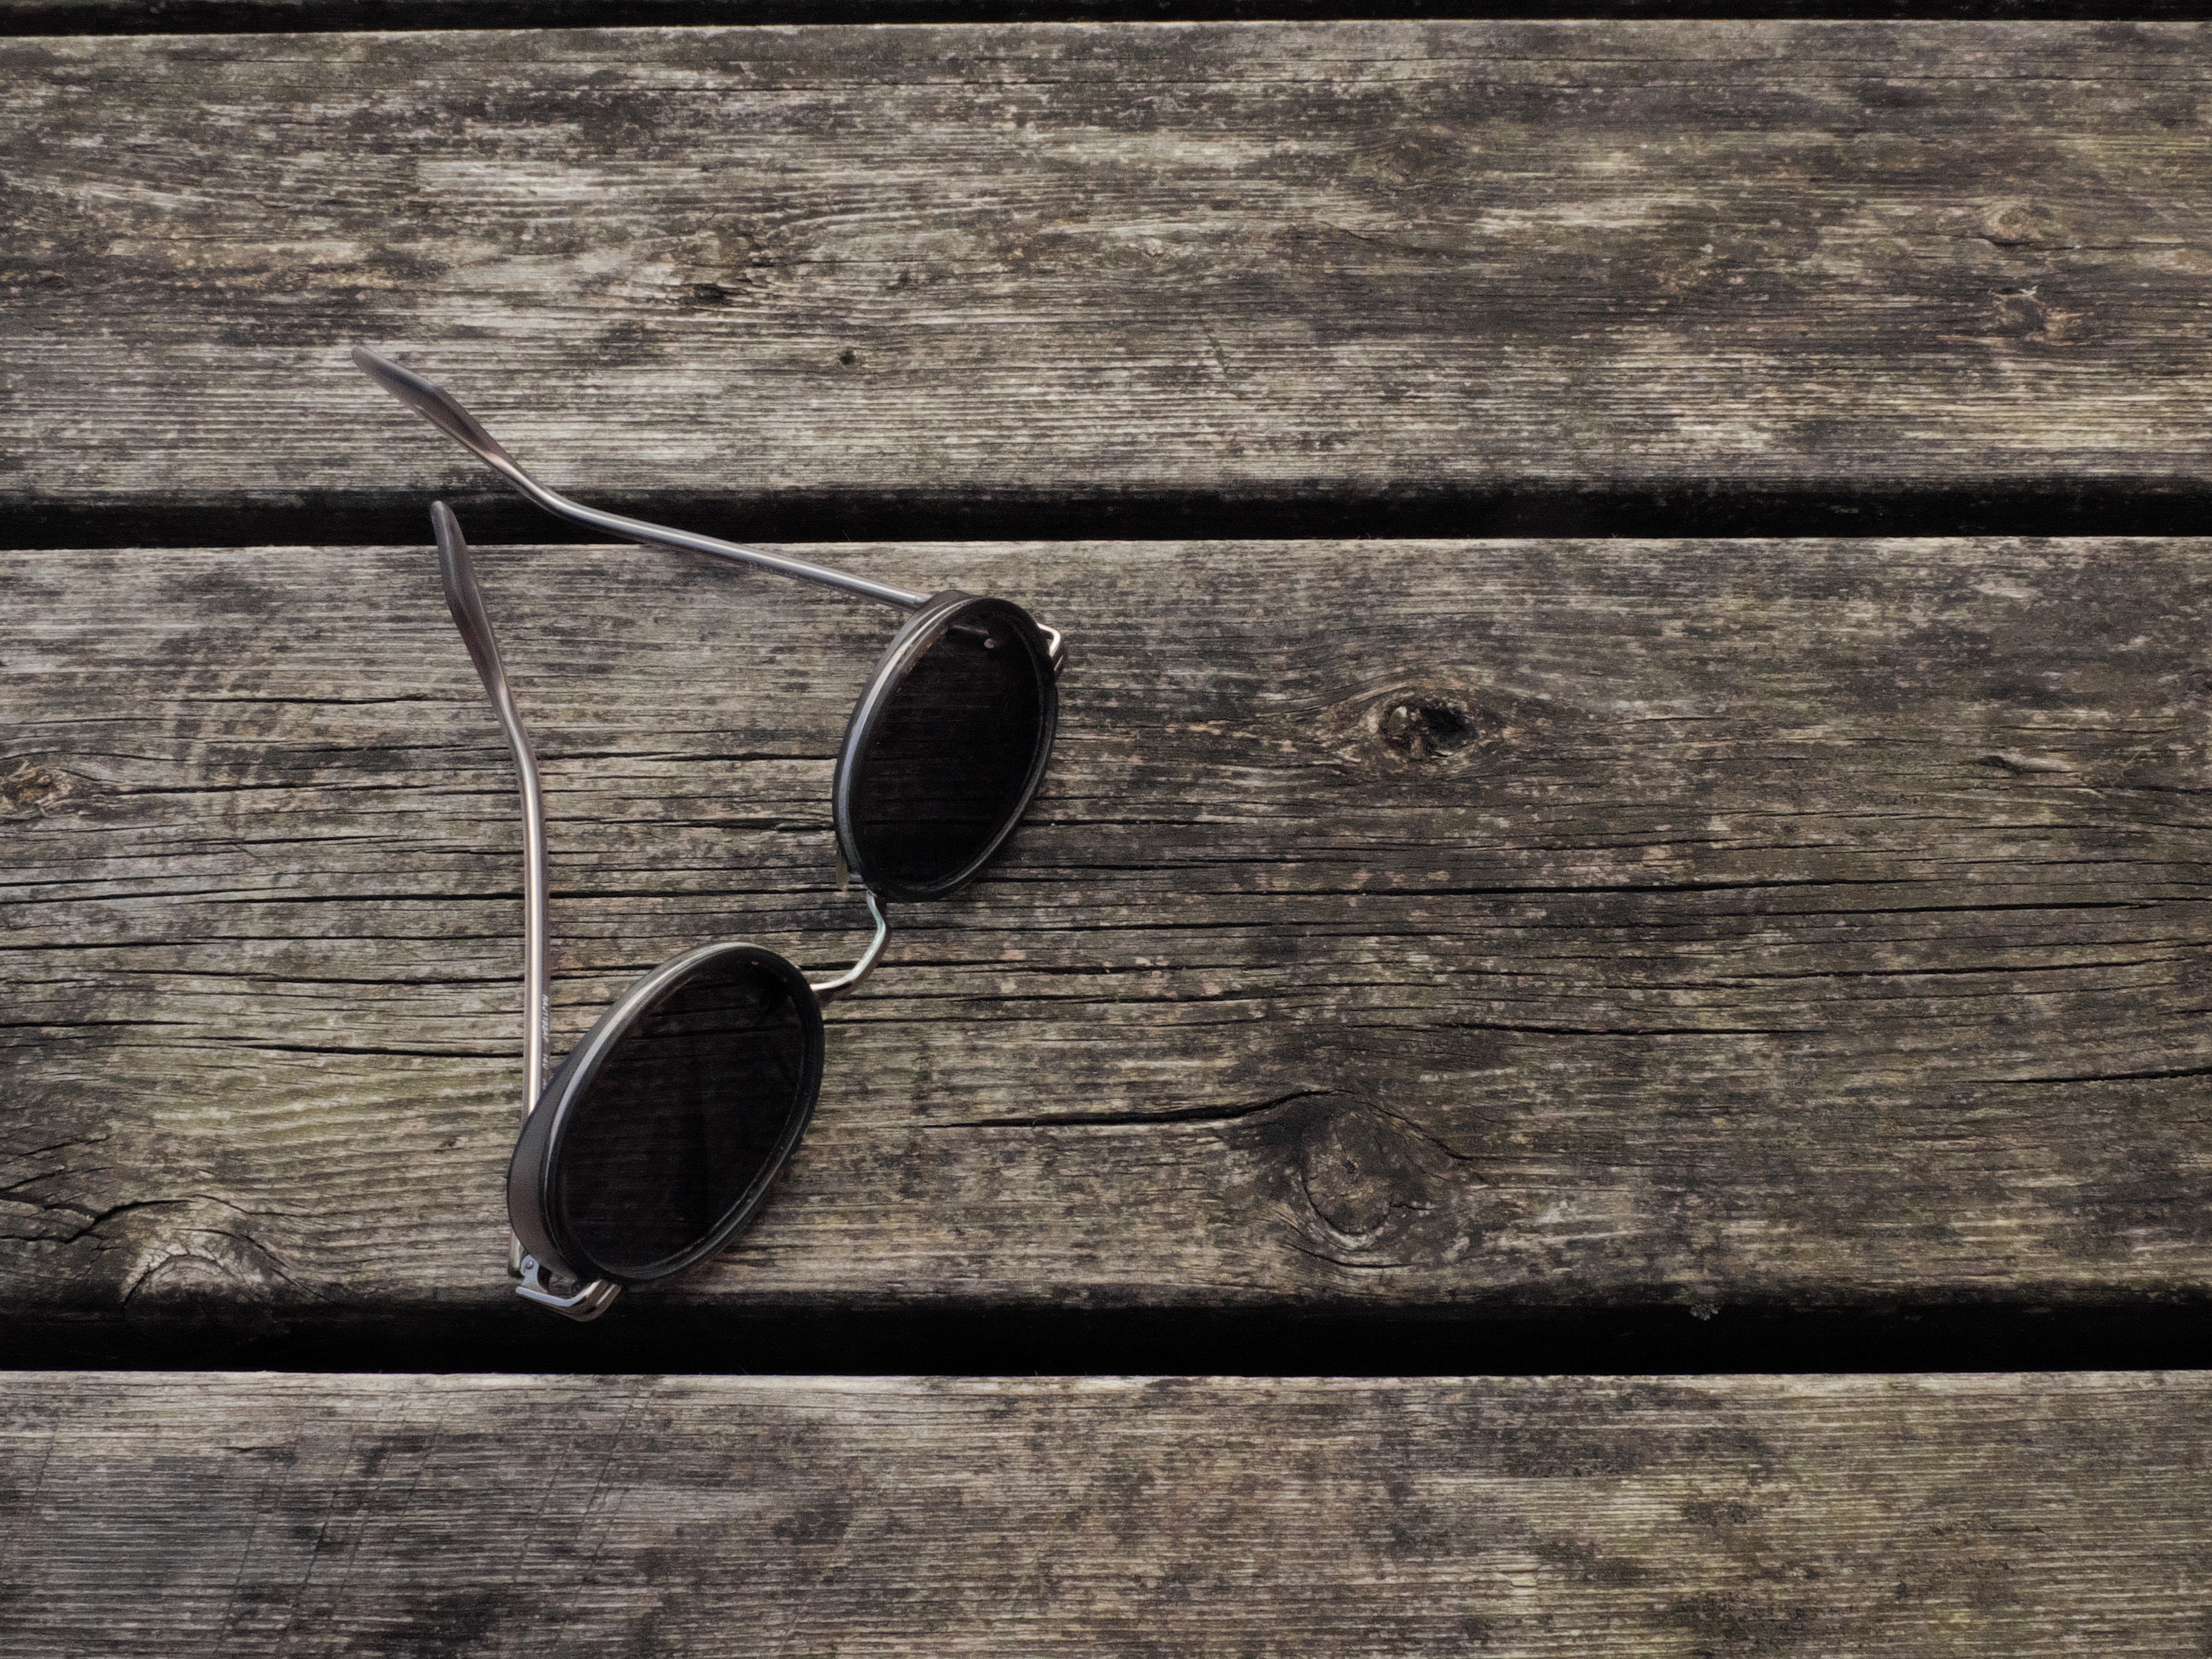
wood, black, glasses, shape, still life photography